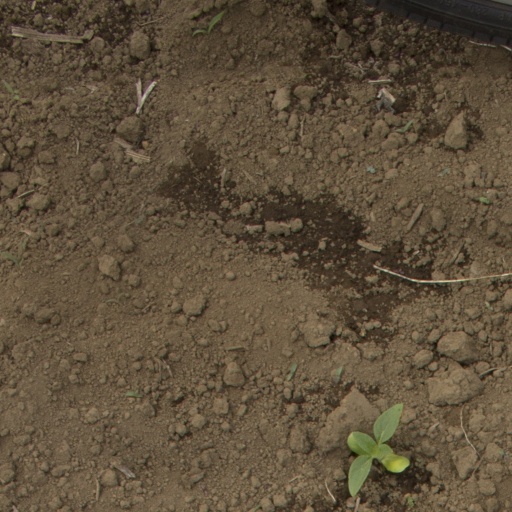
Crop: Jerusalem artichoke